Warren Buffett

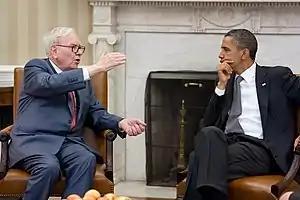
With President Barack Obama at the White House in July 2011

During a 2005 investigation of an accounting fraud case involving AIG, Gen Re executives became implicated. On March 15, 2005, the AIG board forced Greenberg to resign from his post as chairman and CEO after New York state regulators claimed that AIG had engaged in questionable transactions and improper accounting. On February 9, 2006, AIG agreed to pay a $1.6 billion fine. In 2010, the U.S. government agreed to a $92 million settlement with Gen Re, allowing the Berkshire Hathaway subsidiary to avoid prosecution in the AIG case. Gen Re also made a commitment to implement "corporate governance concessions", which required Berkshire Hathaway's chief financial officer to attend General Re's audit committee meetings and mandated the appointment of an independent director.